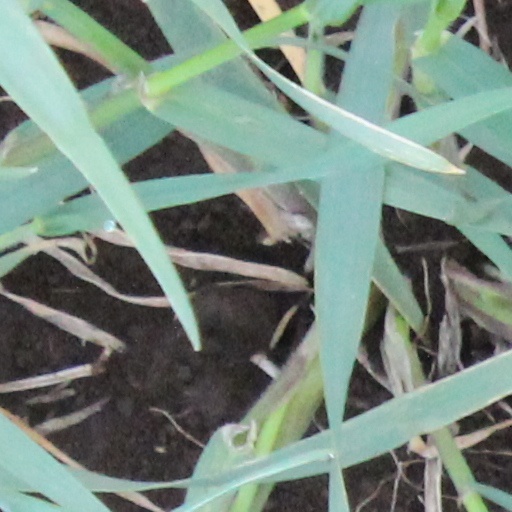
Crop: wheat